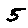
Label: 5